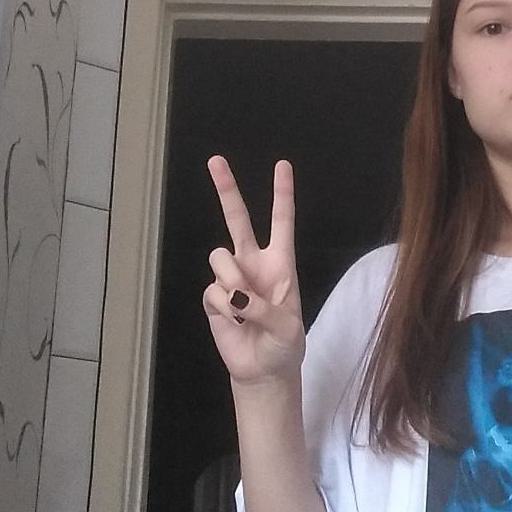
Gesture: peace